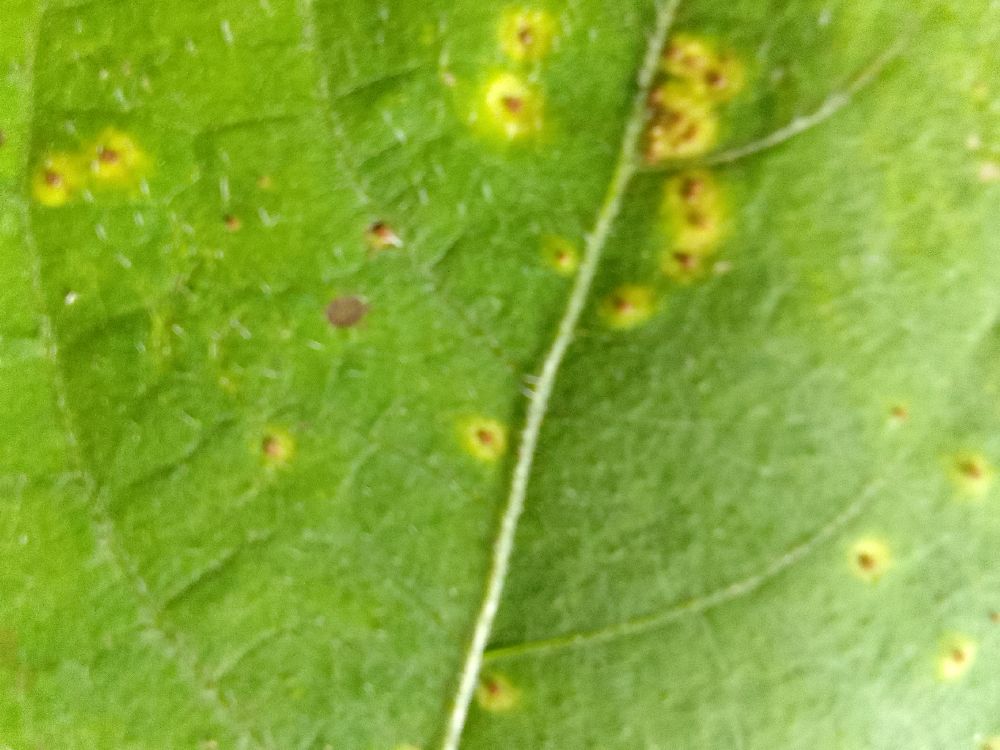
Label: rust